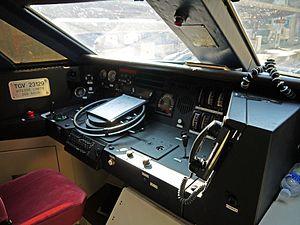
Cabine de conduite d'une motrice TGV Paris-Sud-Est.
Le TGV Sud-Est, également appelé TGV PSE ou TGV SE, est la première génération des TGV de la SNCF. Il est caractérisé notamment par sa livrée originelle orange.